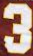
Number: 3